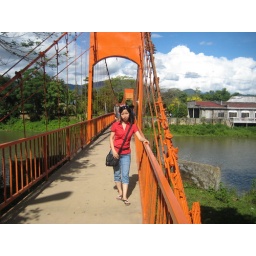
golden gate bridge in Vang Vieng